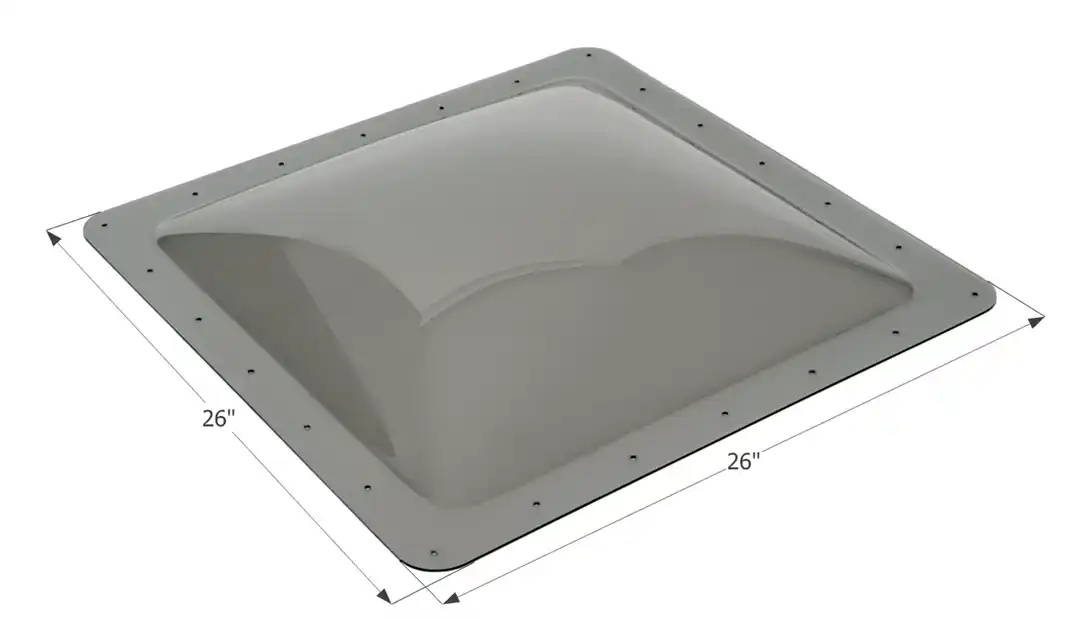
ICON 12121 SKYLIGHT SL2222S SMOKE
Attributes Dome Type: Bubble Type Height: 4 Inch Shape: Square Opening Length: 22 Inch Opening Width: 22 Inch Flange Length: 26 Inch Flange Width: 26 Inch Color: Smoke Material: Polycarbonate Quantity: Single With Blind: No With Sealant: No With Mounting Hardware: No Product Description Icon offers high quality replacement skylight domes that fit a variety of standard skylight openings, available in square, rectangle and neo-angle shapes. Skylights enhance the ambience of a room and help maintain a more comfortable, consistent indoor climate without wasting energy. A new skylight can breathe new life into any RV by providing an updated look that is both smart and attractive. Infuse your living space with the beauty and warmth of natural light. Features & Benefits Durable, Impact Resistant PolyCarbonate Installs With ICON Skylight Sealant Made In North America Easy To Install Limited 1 Year Warranty
Brand: ICON
Category: Hardware > Building Materials > Roofing > Roofing Shingles & Tiles > Architectural Shingles